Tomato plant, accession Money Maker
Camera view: bottom (45 deg); turntable rotation: 240 degrees
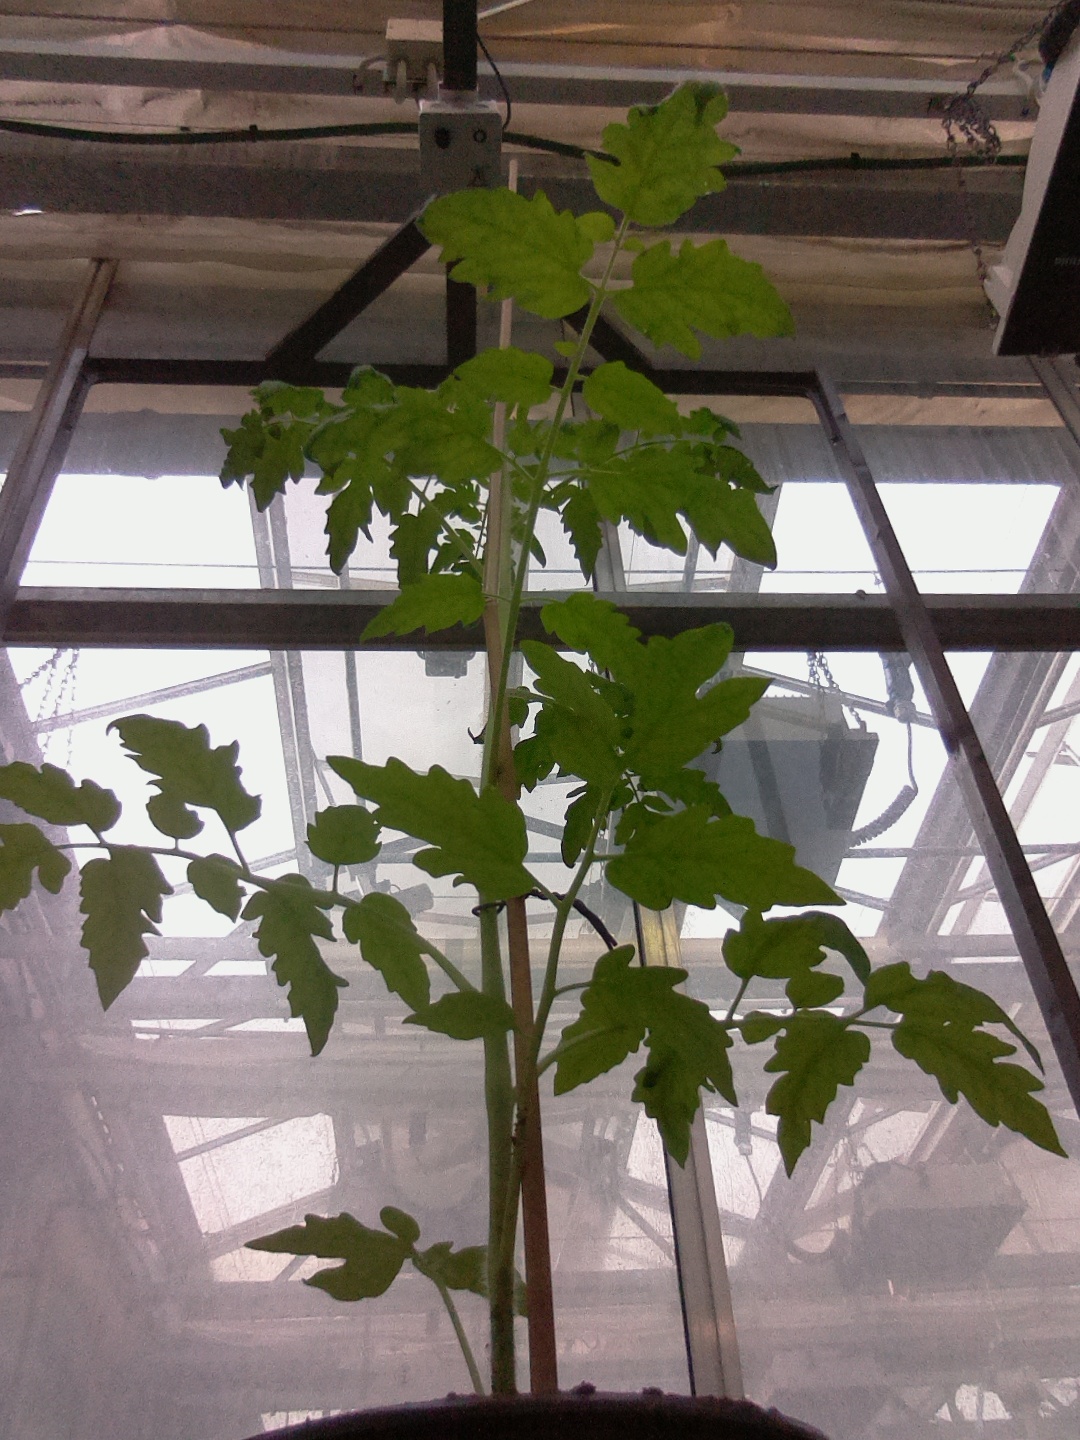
BBCH growth stage 15: 10 of true leaves visible